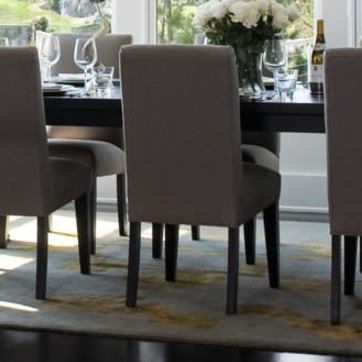
Material: leather